Pierre Hugon

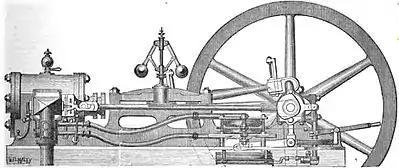
Hugon engine as advertised in 1871

The commercial Hugon engine appeared in 1865, and in appearance much resembled the Lenoir engine, but with flame ignition and water spray injection into the cylinder to control the temperatures. It was manufactured in England by Fred B. Vallance at the Alicel Works, Bridge Street, Greenwich. According to an advert in "The Newspaper Press" in 1871, it was available in Quarter Horse Power £40, Half Horse Power £65, One Horse Power £85, Two Horse Power £110, and Three Horse Power £130. The Newspaper Press was an internal journal of the newspaper industry, and the advent of modern mechanised presses in premises without provision for steam plant and boilers made a business opportunity for compact mechanical power.